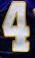
Number: 4